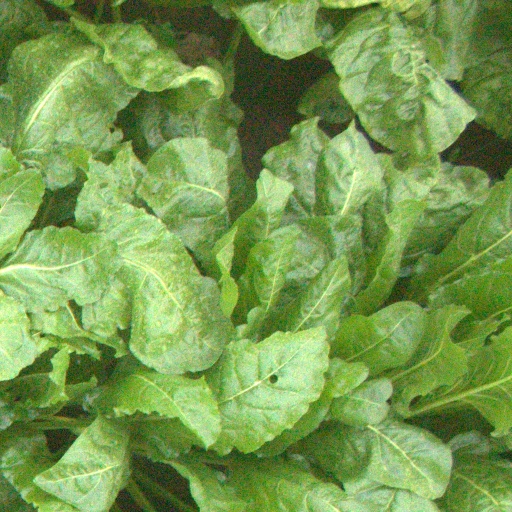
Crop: sugar beet